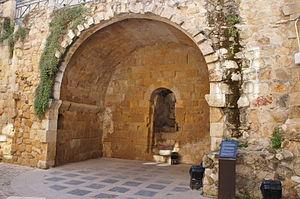
Salamanque, Salamanca en espagnol, est une commune de la province de Salamanque dans la communauté autonome de Castille-et-León en Espagne. Elle est la capitale de la province et est une ville de 144 436 habitants. Son aire métropolitaine atteint près de 230 000 habitants, ce qui en fait la deuxième de la communauté après Valladolid en termes démographiques.
La grotte de Salamanque, ou cave de Salamanque, est un lieu légendaire où le Diable aurait résidé et prodigué ses enseignements à des élèves choisis. La première grotte de ce nom est située en Espagne, dans la ville de Salamanque. Sa légende s'est transmise ensuite dans plusieurs pays d'Amérique du Sud, où elle a donné lieu à plusieurs variantes, principalement dans d'autres lieux également nommés Salamanca.